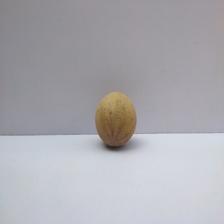
Size: Small